France–Japan relations (19th century)

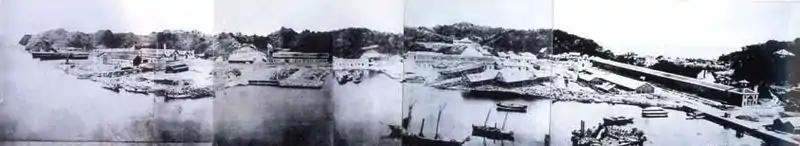
Léonce Verny directed the construction of Japan's first modern arsenal at Yokosuka from 1865.

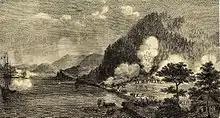
French intervention in the Bombardment of Shimonoseki, with the warships the "Tancrède" and the "Dupleix", under Captain Benjamin Jaurès. "Le Monde Illustré", October 10, 1863.

Conversely, the shogunate wished to engage in a vast program of industrial development in many areas, and in order to finance and foster it relied on the exportations of silk and the development of local resources such as mining (iron, coal, copper, silver, gold).